Kinross Wolaroi School

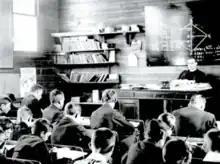
An early Wolaroi Grammar Class after the 1890 move into Wolaroi Mansion c.1905

The school continued to flourish in the years following the Second World War until a drought hit the region in the 1970s. In 1973, suffering financial difficulties and with changing societal attitudes, the college decided to become fully co-educational. This culminated with the Methodist Church asking The Kinross School to take over the management of Wolaroi College in 1975.